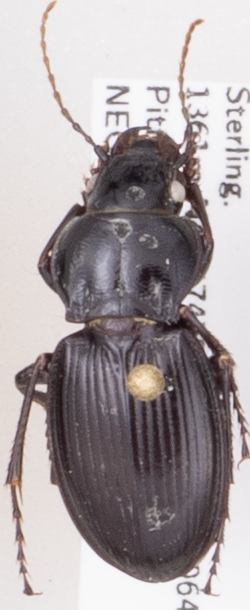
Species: Cyclotrachelus torvus
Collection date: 2019-07-24
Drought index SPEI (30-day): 0.63
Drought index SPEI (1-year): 1.01
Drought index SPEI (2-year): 0.8